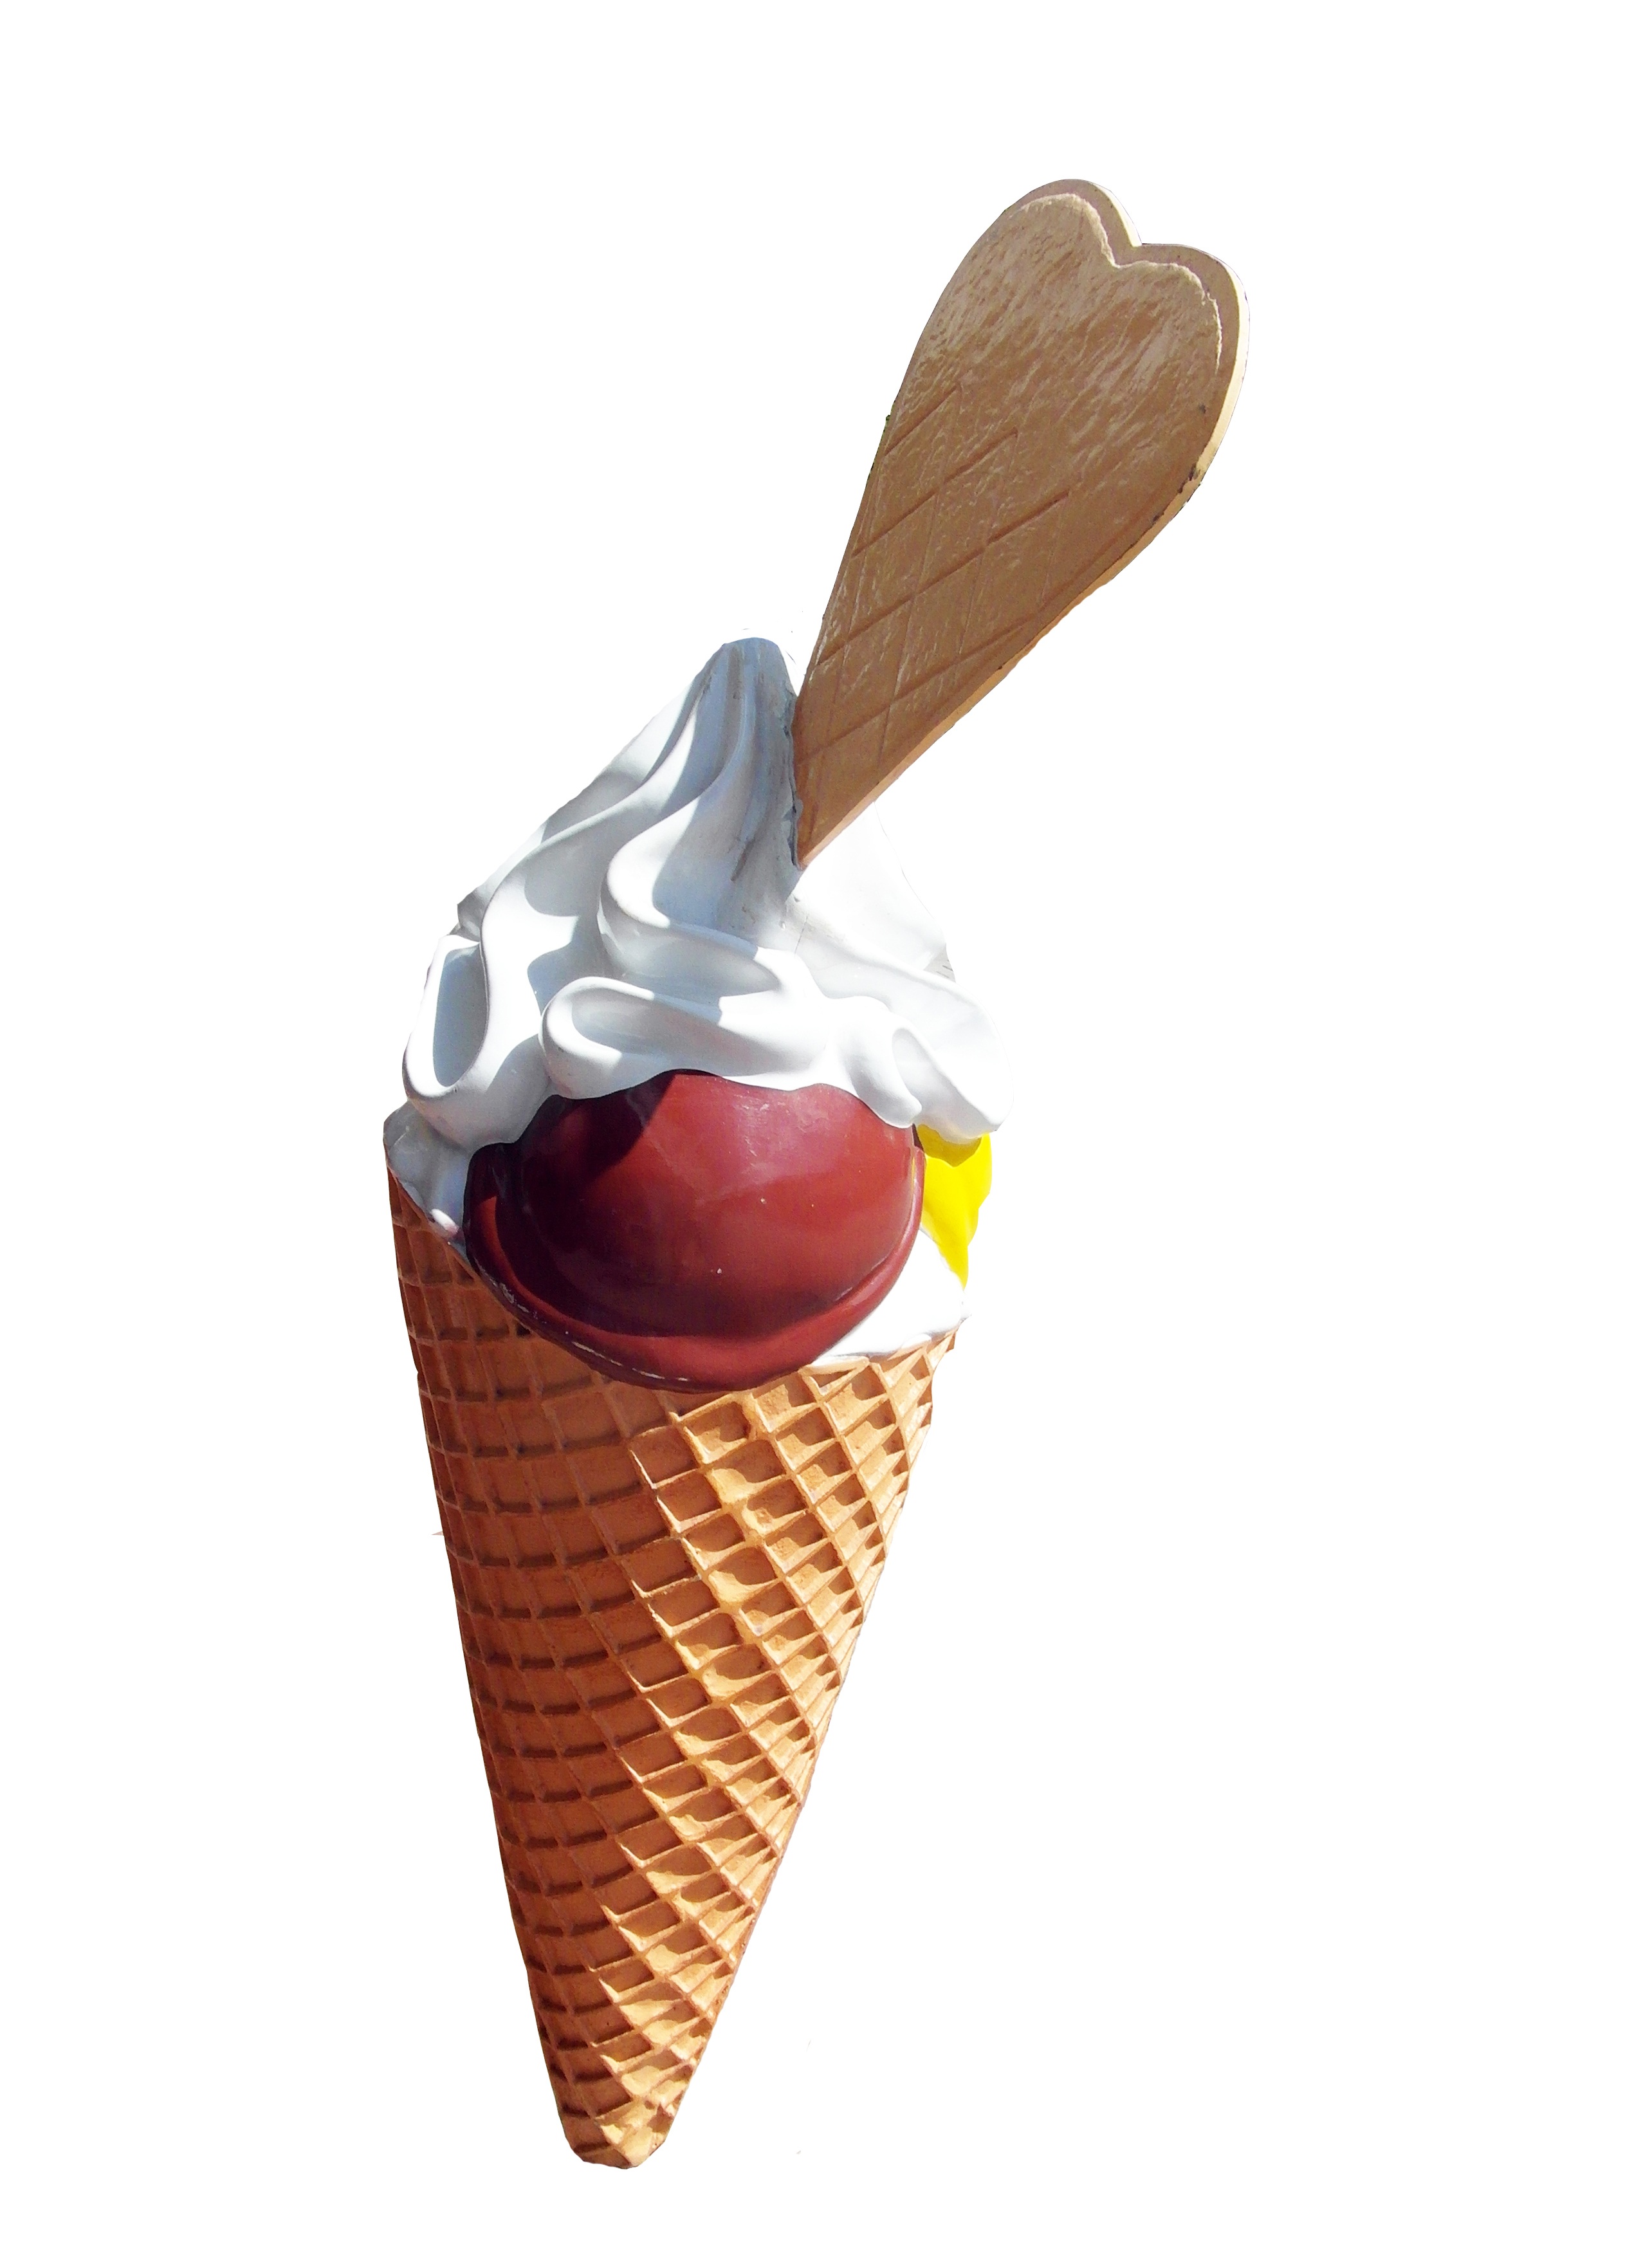
sweet, isolated, summer, ice, decoration, food, produce, colorful, ice cream, dessert, waffle, delicious, ice cream cone, refreshment, flavor, ice cream parlour, heiss, sundae, milk ice cream, cold cool